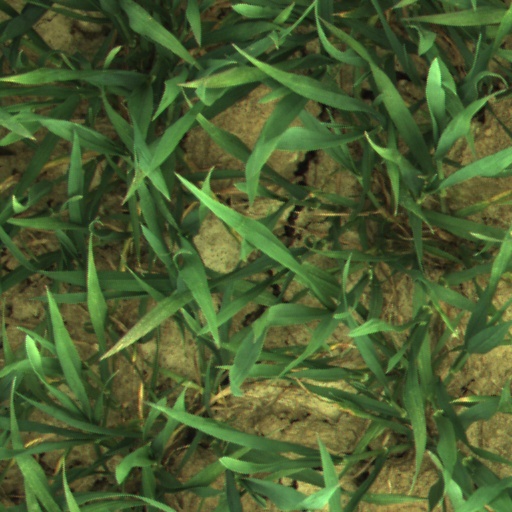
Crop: wheat